Oster

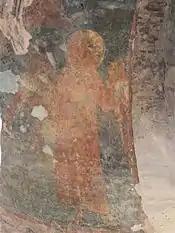
Ancient fresco in the Saint Michael's Church (a.k.a. Yurii's Temple) dating back to the turn of the 12th century.

Oster was founded in 1098 by Vladimir II Monomakh as Gorodets, a fortress belonging to the Pereiaslav principality, which was later inherited by his son Yuri Dolgorukiy. In 1240, it was destroyed by the Mongol invasion, after which it remained in ruins for a century. After the destruction of the fort, a village was built in its place, named Stary Oster or Starogorodkaya. In the beginning of the 14th century, a newer settlement arose closer to the Desna, named Oster.